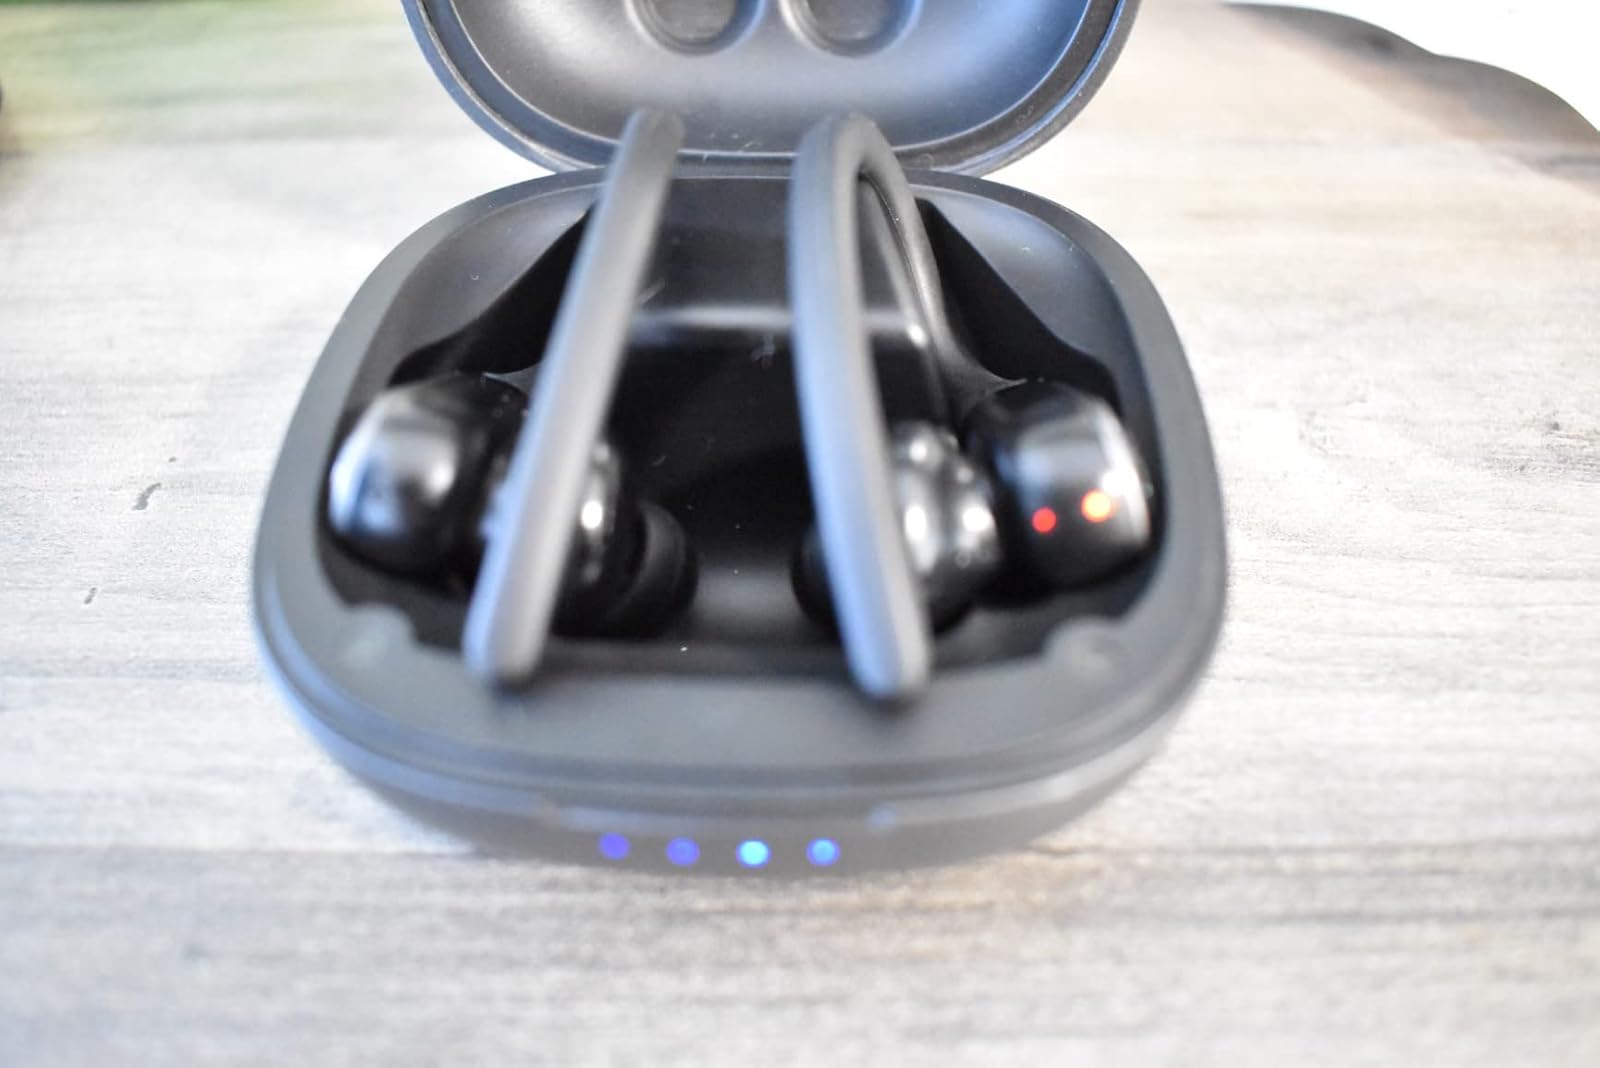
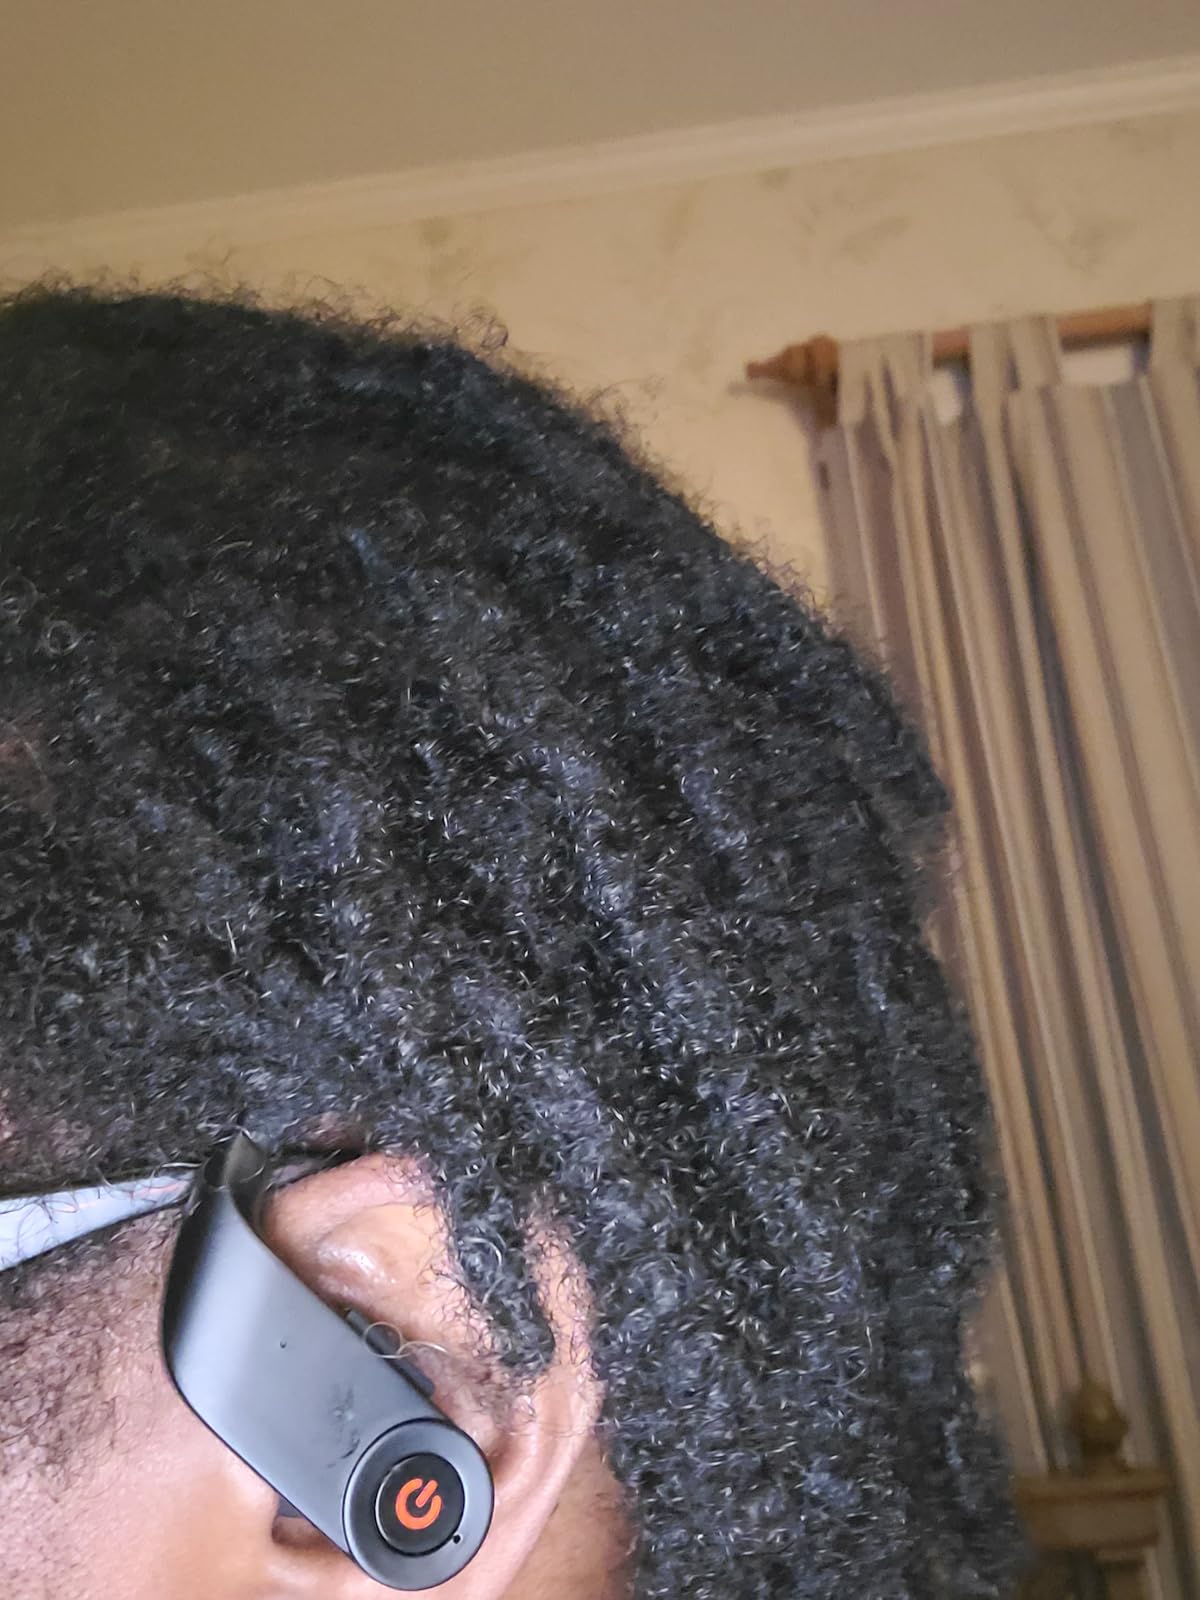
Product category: earbuds
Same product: no